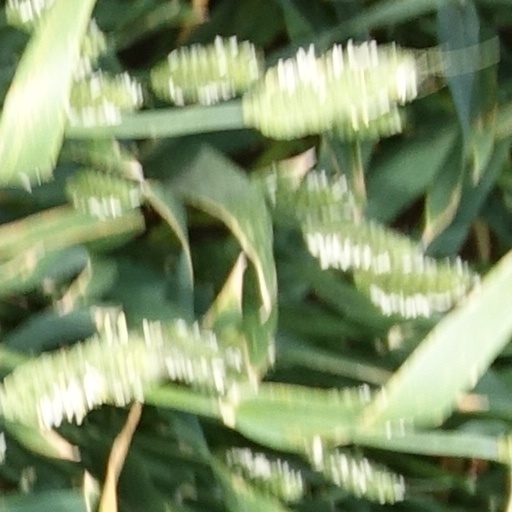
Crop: wheat